Novalis

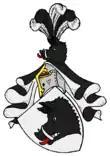
Coat-of-arms of the Hardenberg family

When he was twelve, Novalis was put under the charge of his uncle Gottlob Friedrich Wilhelm Freiherr von Hardenberg (1728-1800), Land commander of the Teutonic Order, who lived at his rural estate in Lucklum. Novalis's uncle introduced him to the late Rococo world, where Novalis was exposed to enlightenment ideas as well as the contemporary literature of his time, including the works of the French Encyclopedists, Goethe, Lessing and Shakespeare. At seventeen, Novalis attended the Martin Luther Gymnasium in Eisleben, near Weissenfels where his family had moved in 1785. At the gymnasium, he learned rhetoric and ancient literature.